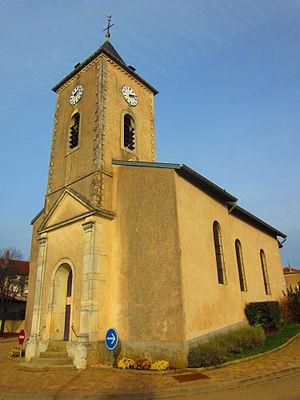
Eglise Bezaumont
Bezaumont est une commune française située dans le département de Meurthe-et-Moselle en région Grand Est.